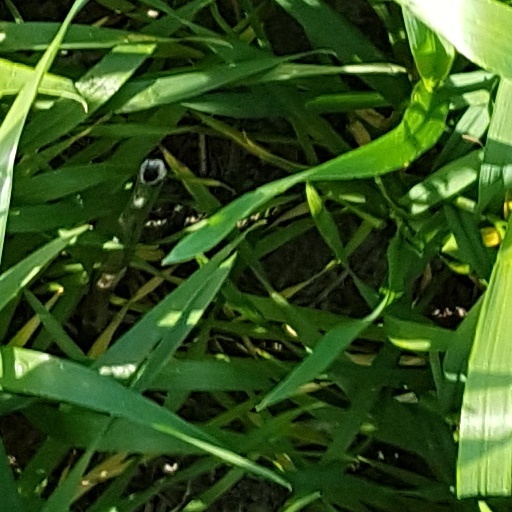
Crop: wheat